Joël Matip

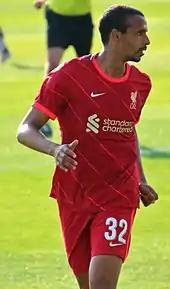
Matip playing for Liverpool in 2021

On 28 January 2021, Matip was substituted at half-time against Tottenham Hotspur, and it was revealed that he suffered ankle ligament injury and would miss the remainder of the 2020–21 season. On 23 February 2022, Matip scored his first goal of the 2021–22 season in a 6–0 win against Leeds United. He was named Premier League Player of the Month for February on 11 March. Liverpool narrowly missed out on the chance to achieve a historic quadruple, coming second in the Premier League and the 2021–22 UEFA Champions League but winning both the EFL Cup and the FA Cup.